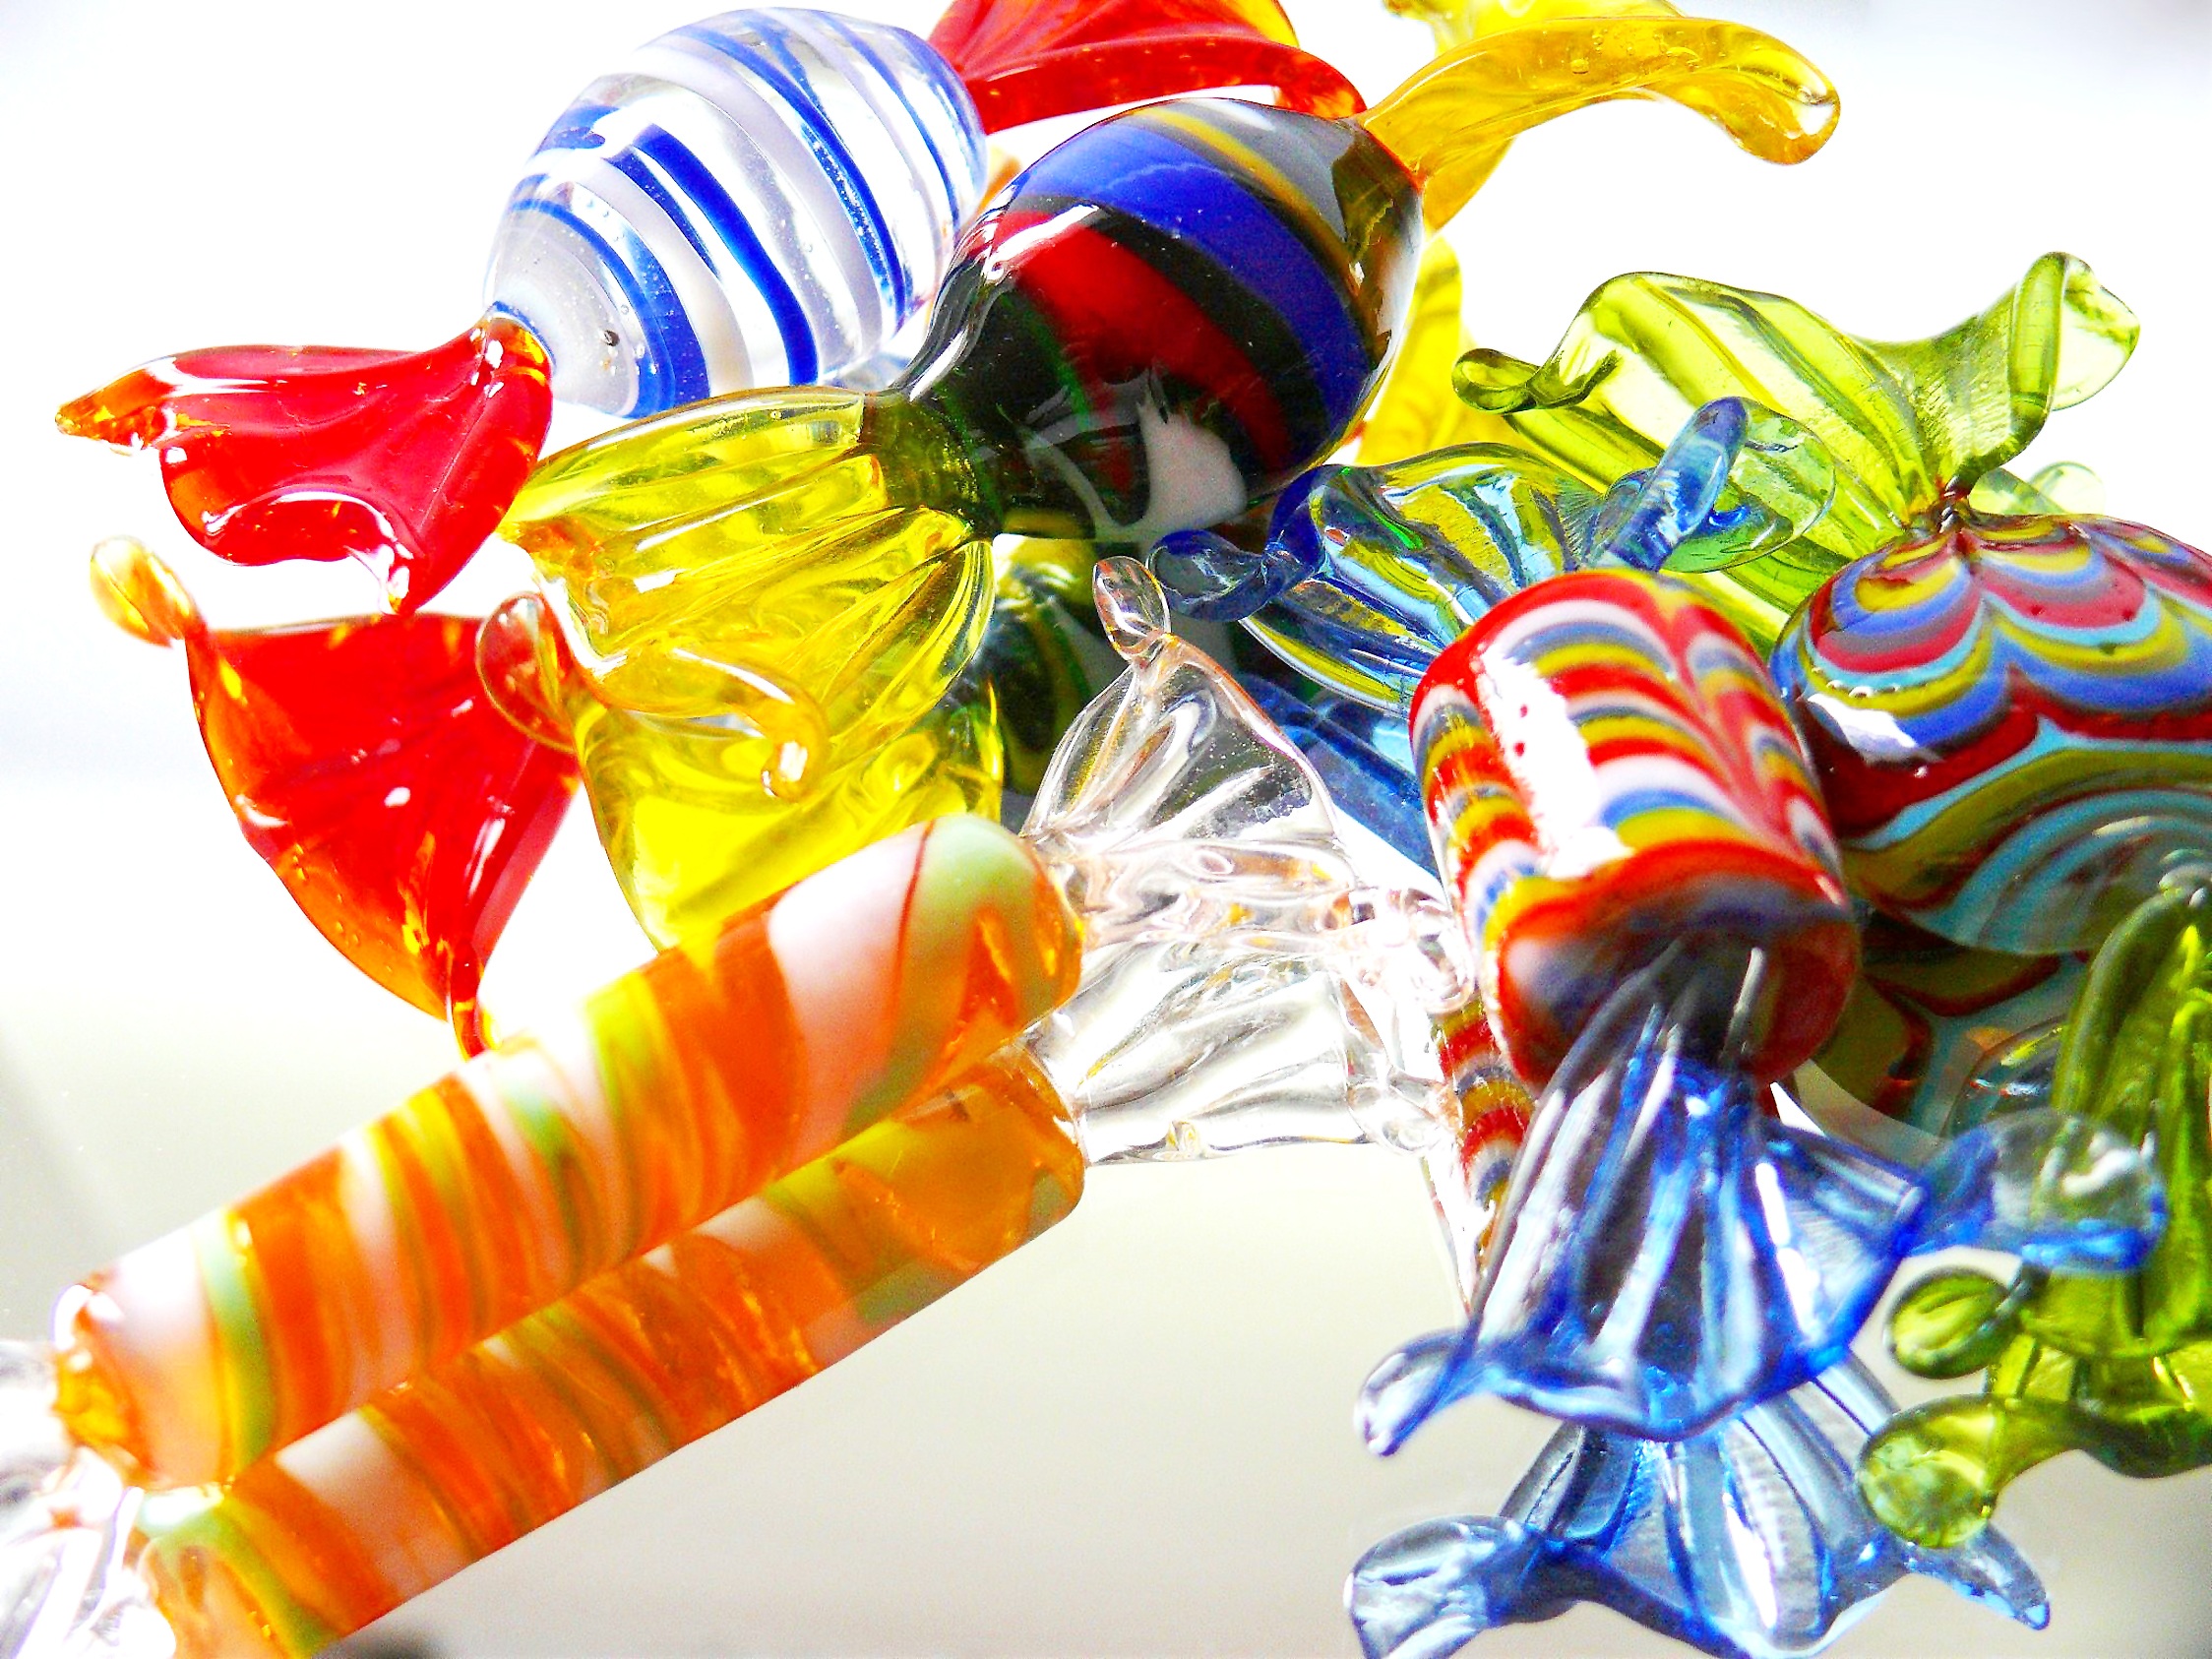
nature, glass, balloon, food, green, red, color, blue, colorful, yellow, dessert, toy, lollipop, coloring, drops, candy, shading, shimmer, hue, confectionery, nuance